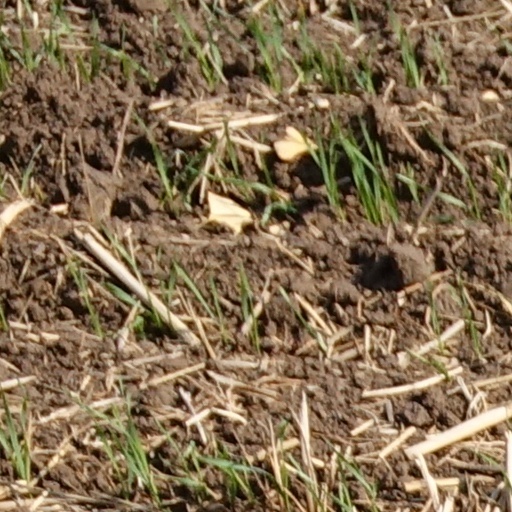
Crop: wheat